Nenad Nenadović

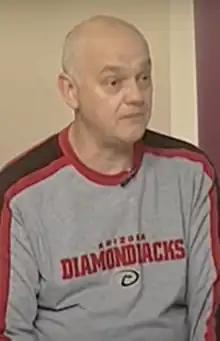
Nenadović in 2015

Nenad Nenadović (20 October 1964 – 22 September 2021) was a Serbian film, television, voice and stage actor and television host.